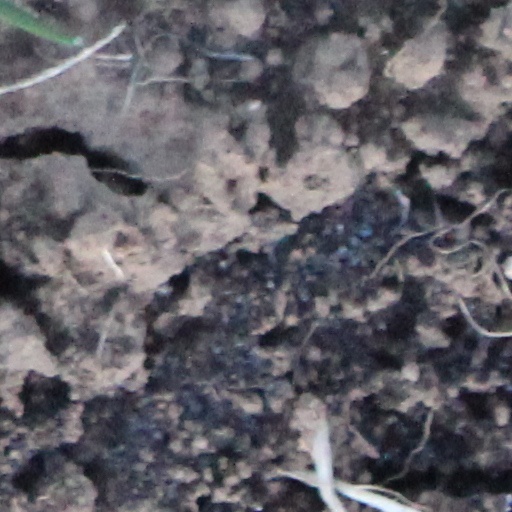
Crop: wheat